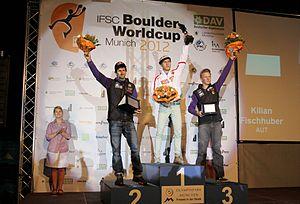
Rustam Gelmanov, né en 1987 à Tekeli, Kazakhstan, est un grimpeur russe.